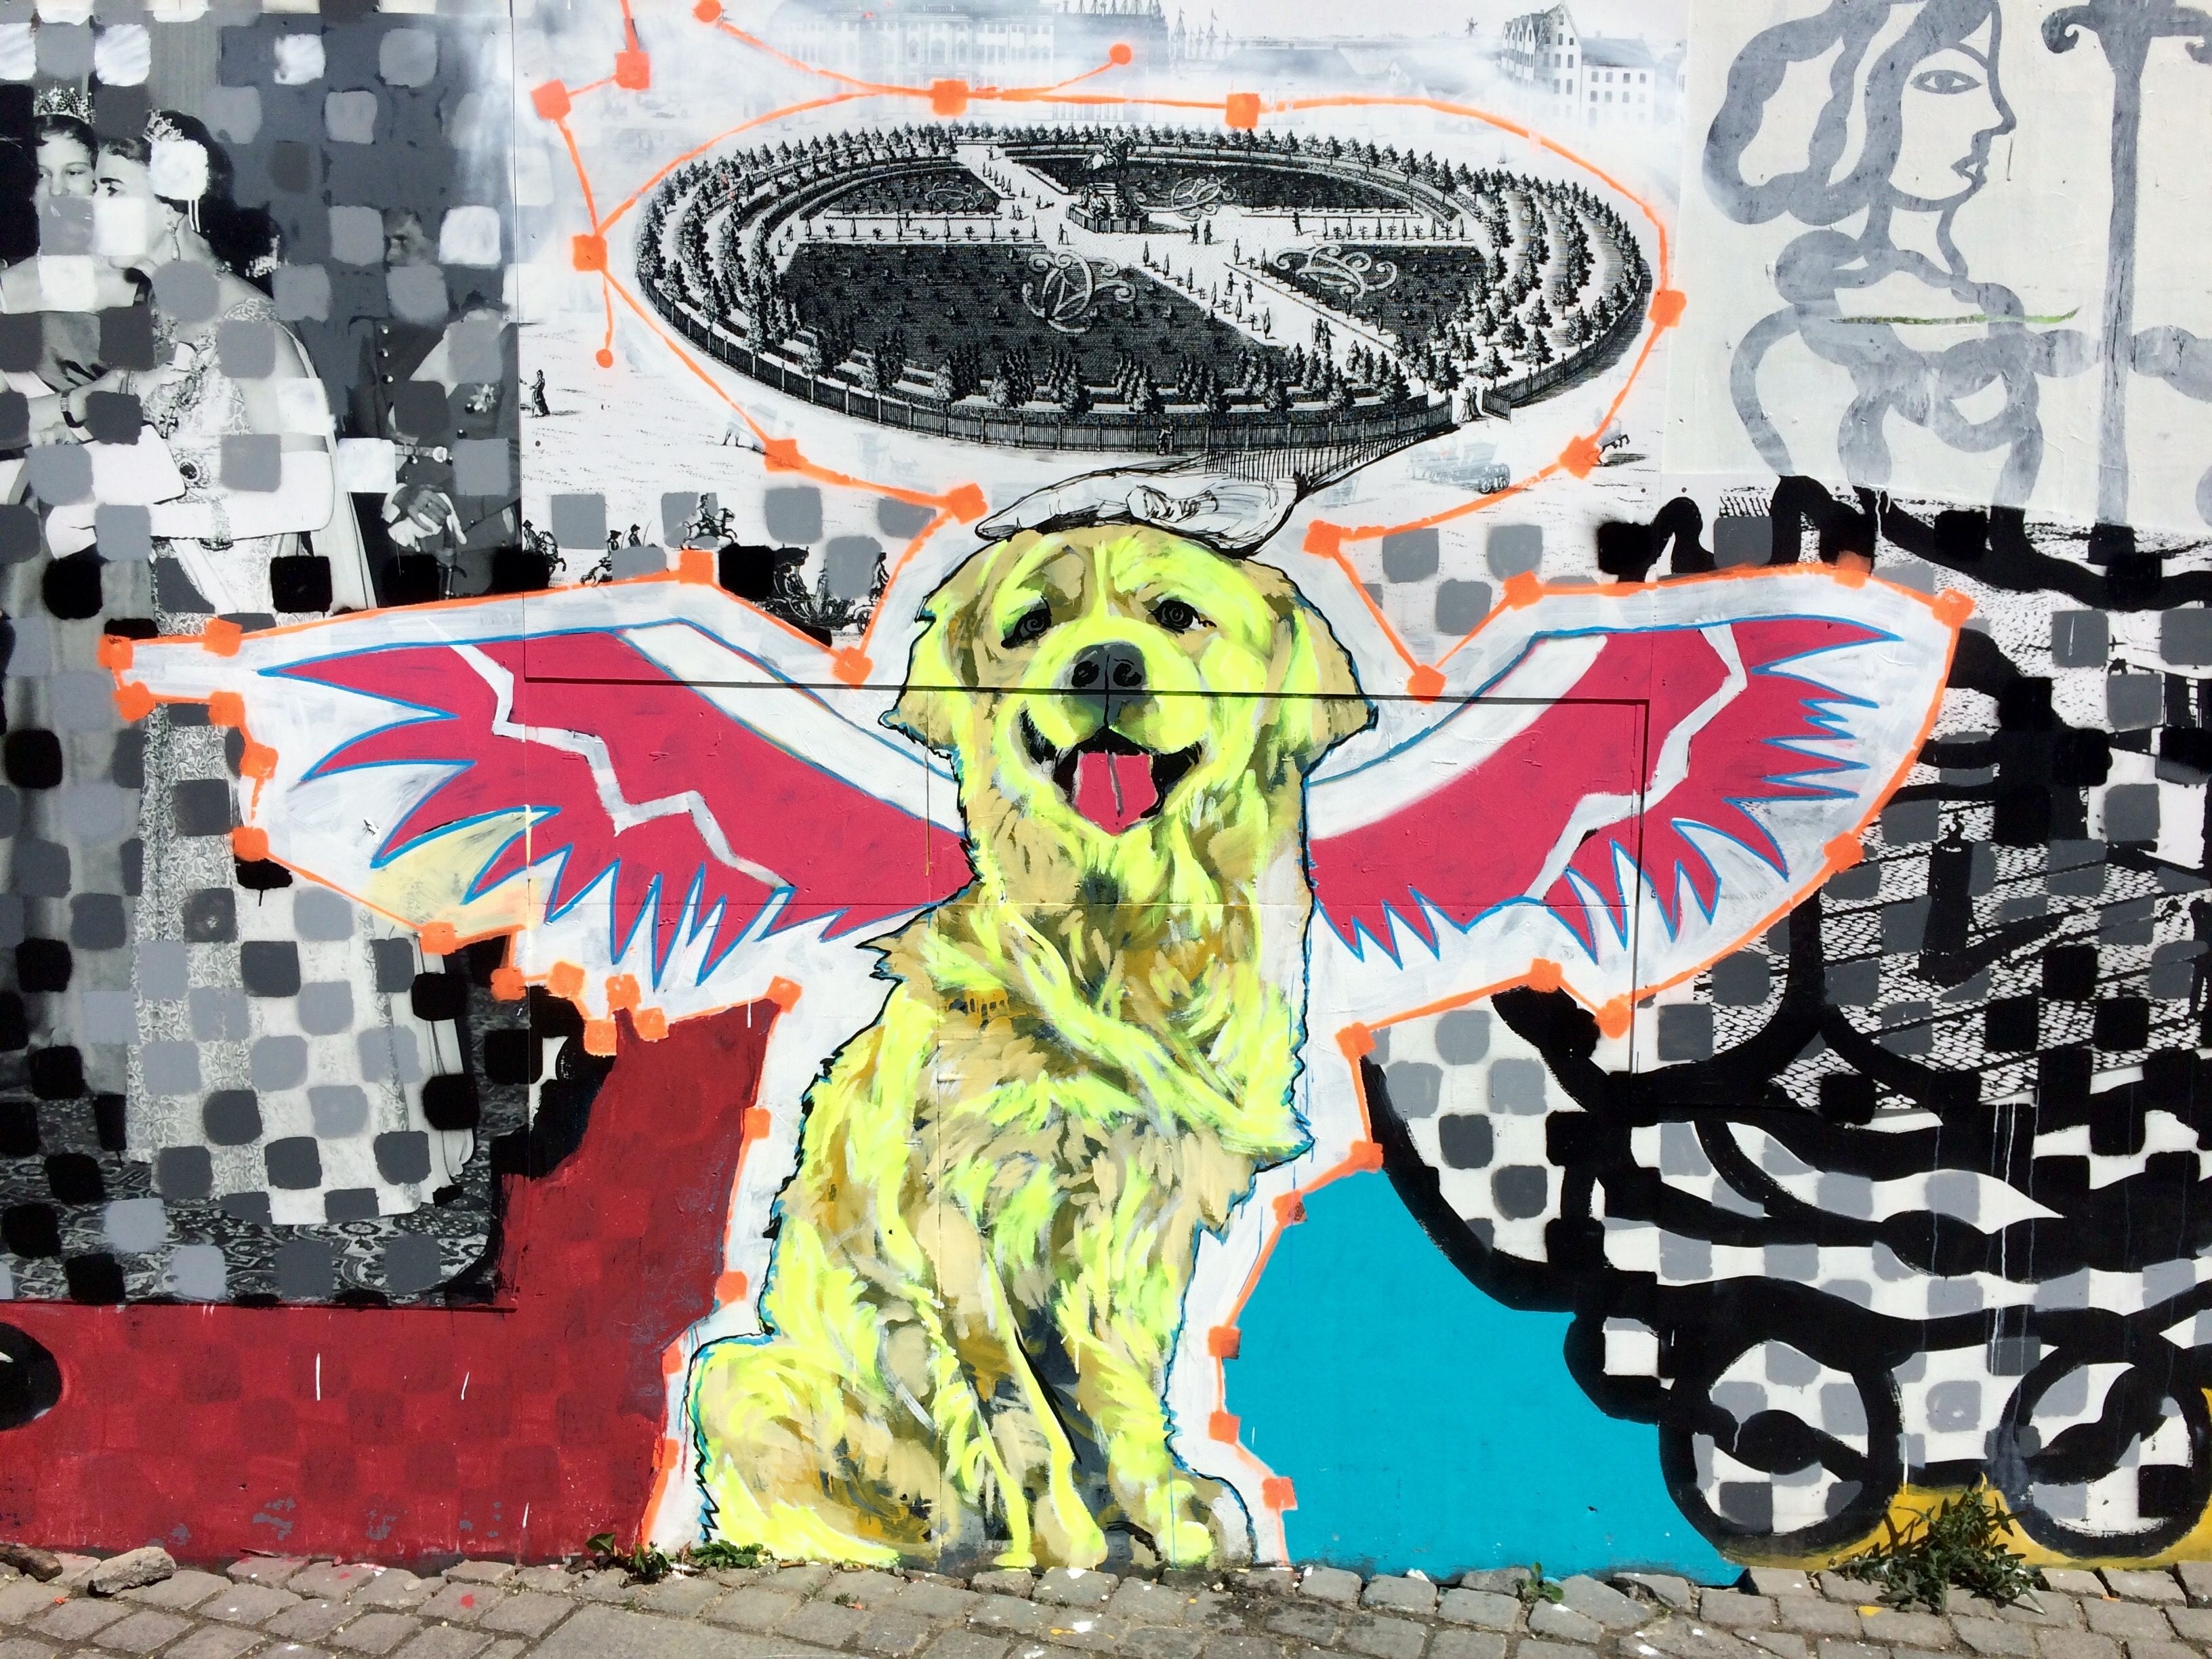
dog, graffiti, street art, art, illustration, mural, collage, copenhagen, cartoon, modern art